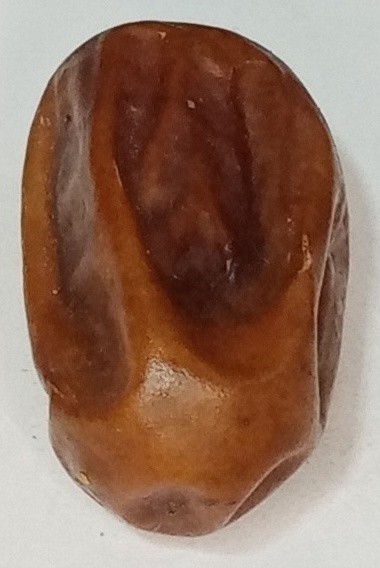
Variety: fasli-toto
Size: large
Grade: grade-1